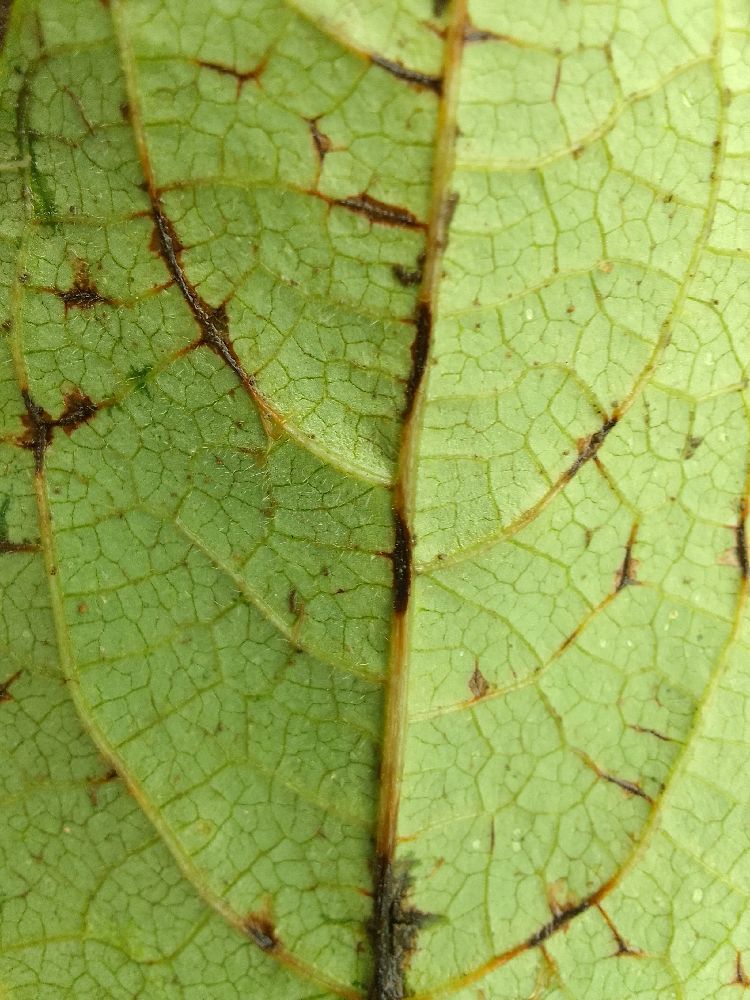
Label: anthracnose